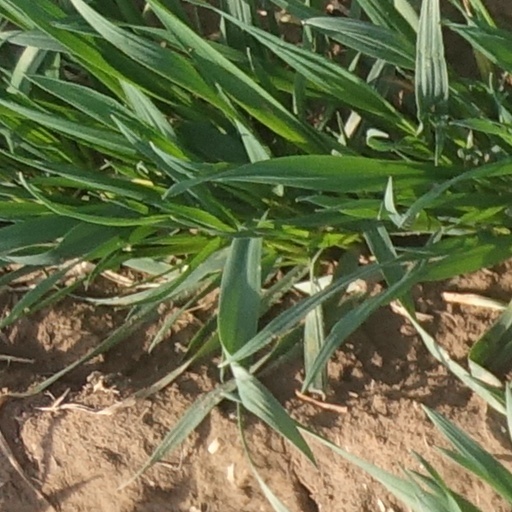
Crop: wheat